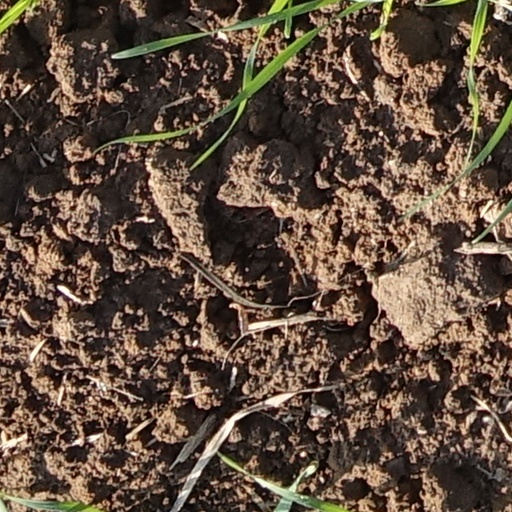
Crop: wheat